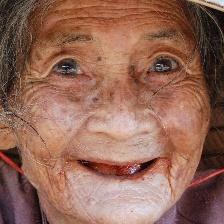
Label: faces